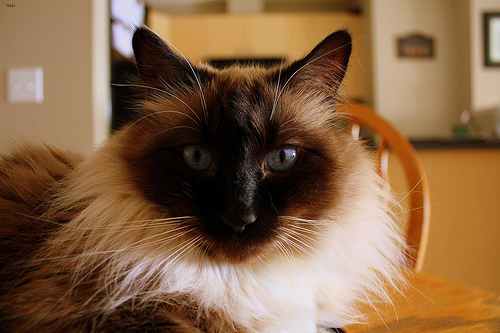
Breed: birman